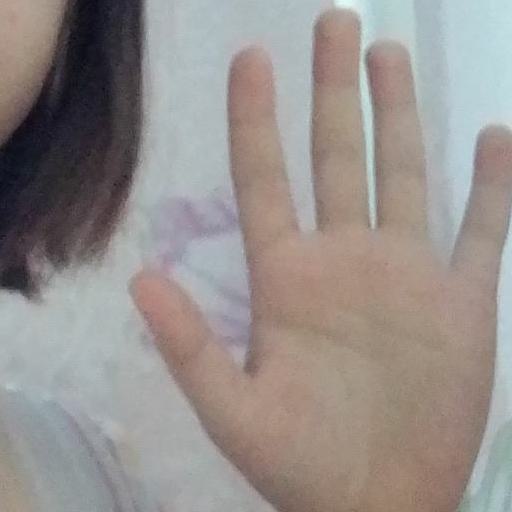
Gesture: palm